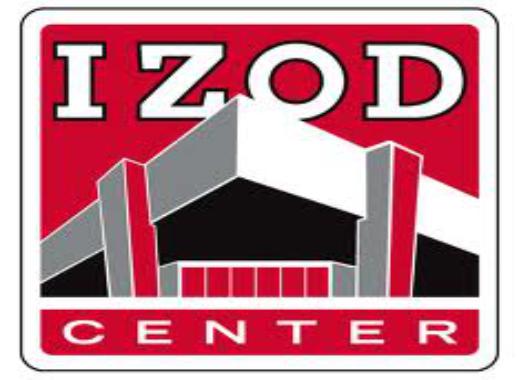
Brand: Izod
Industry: Clothes